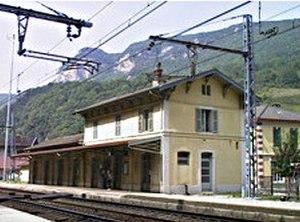
La Gare Saint Rambert en Bugey, région Rhône-Alpes, département de l'Ain, France
Saint-Rambert-en-Bugey est une commune française située dans le département de l'Ain en région Auvergne-Rhône-Alpes.